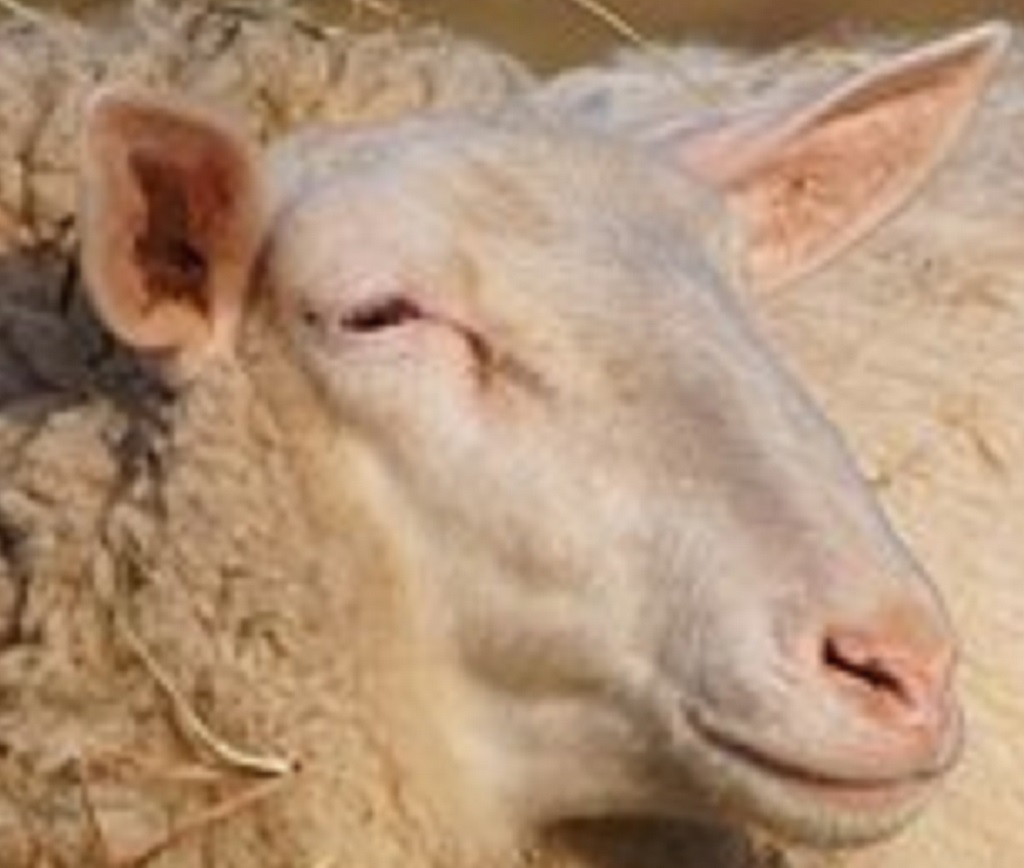
Label: no pain